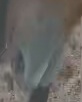
Face region: mouth_nostrils (mouth_chin_nostrils_and_profile)
Pain indicator: not_present